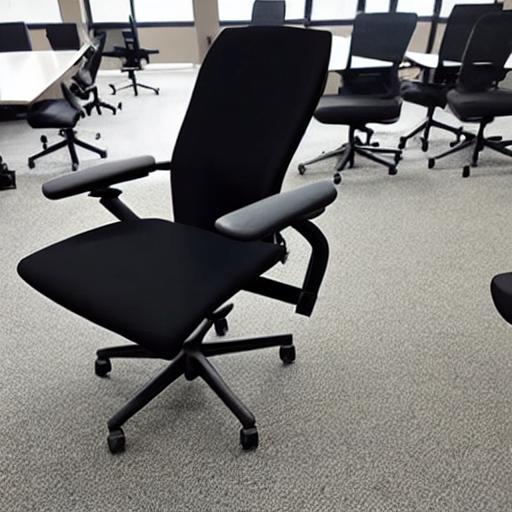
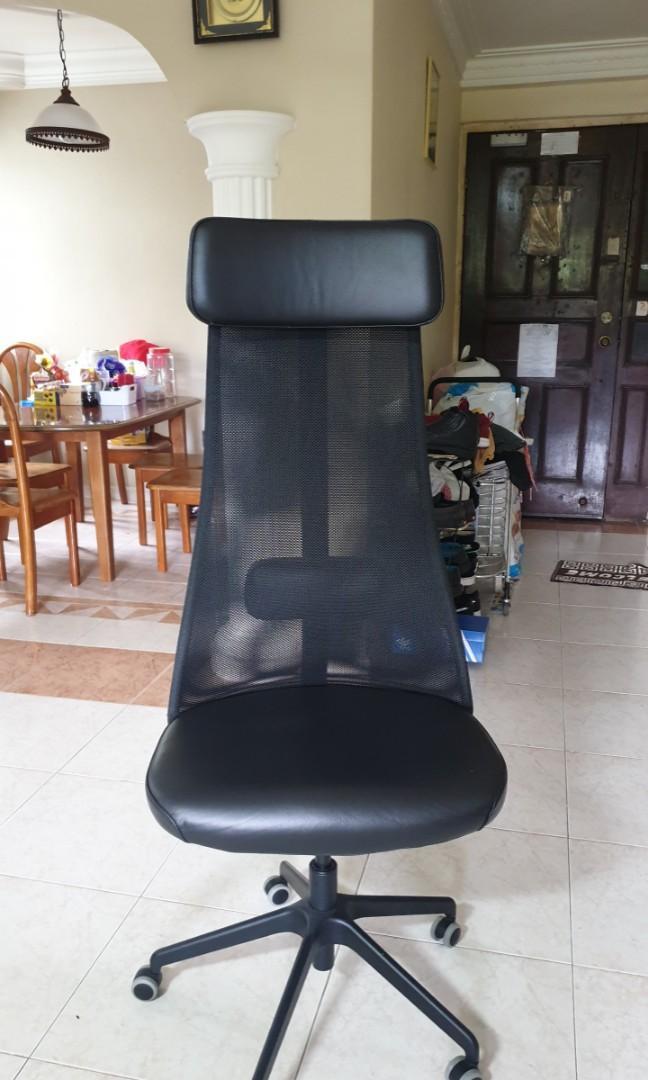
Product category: items_chair
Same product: no